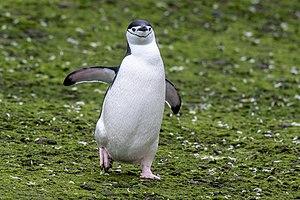
Le Manchot à jugulaire est en effectif, la deuxième plus importante espèce de manchots après le gorfou doré. On en dénombre 7 500 000 couples, dont 5 000 000 habiteraient les îles Sandwich du Sud. Son nom lui a été donné en raison de la ligne noire qui parcourt son menton. Il ressemble au Manchot Adélie.